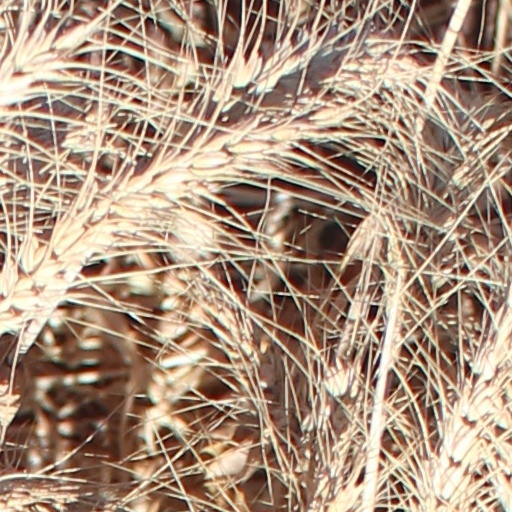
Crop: wheat